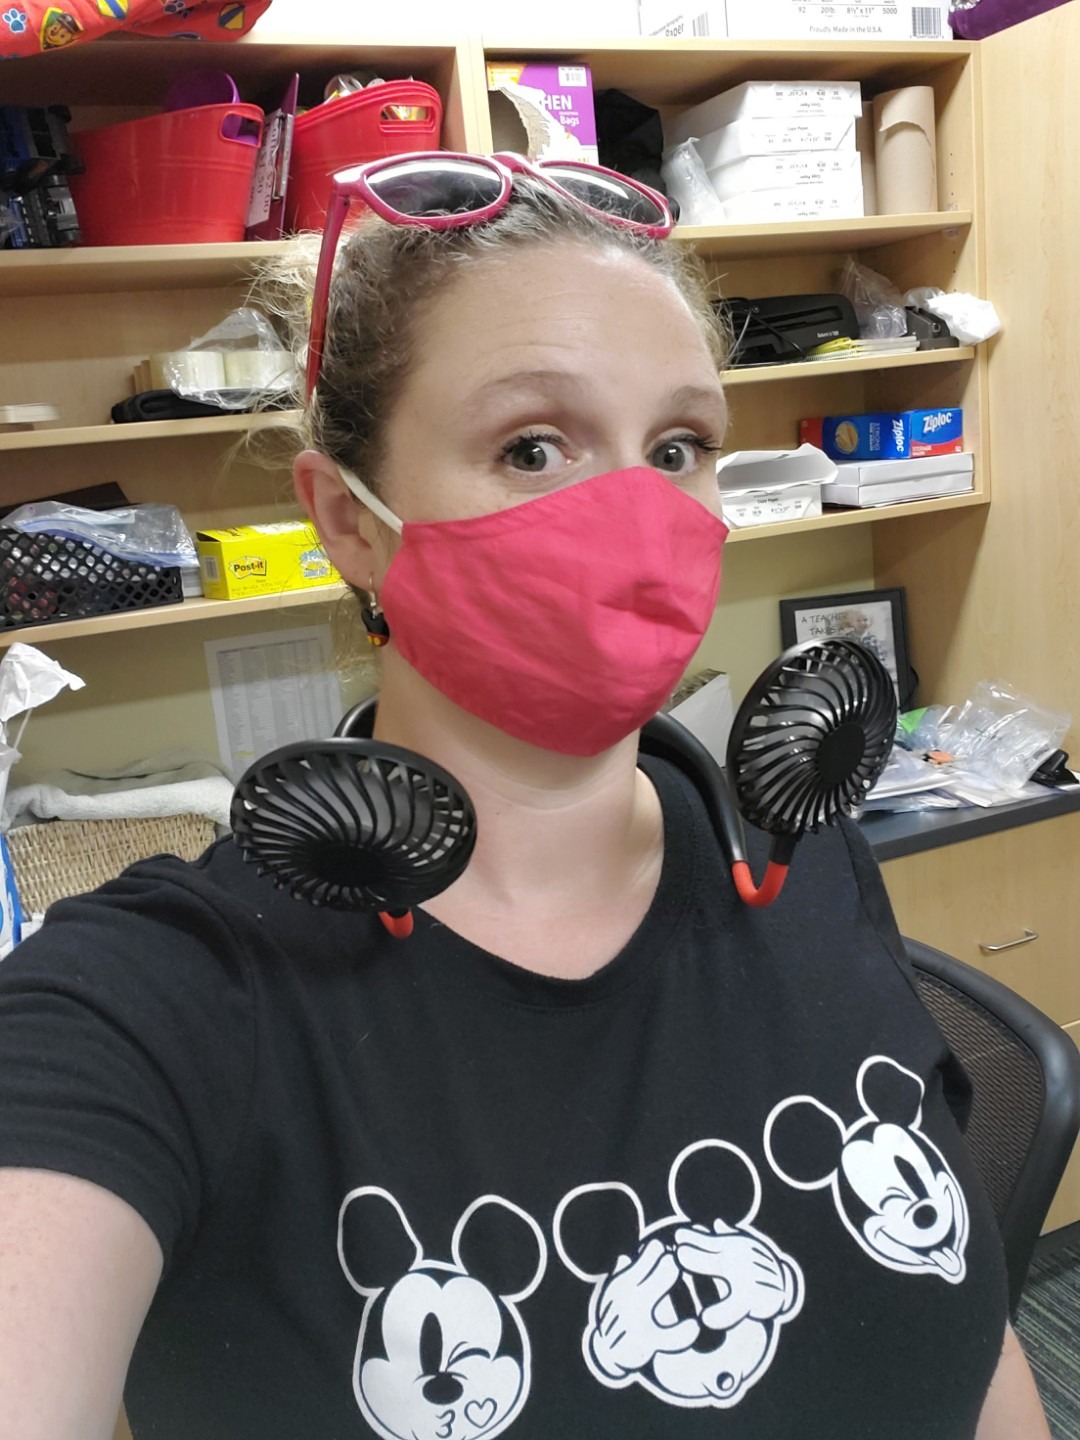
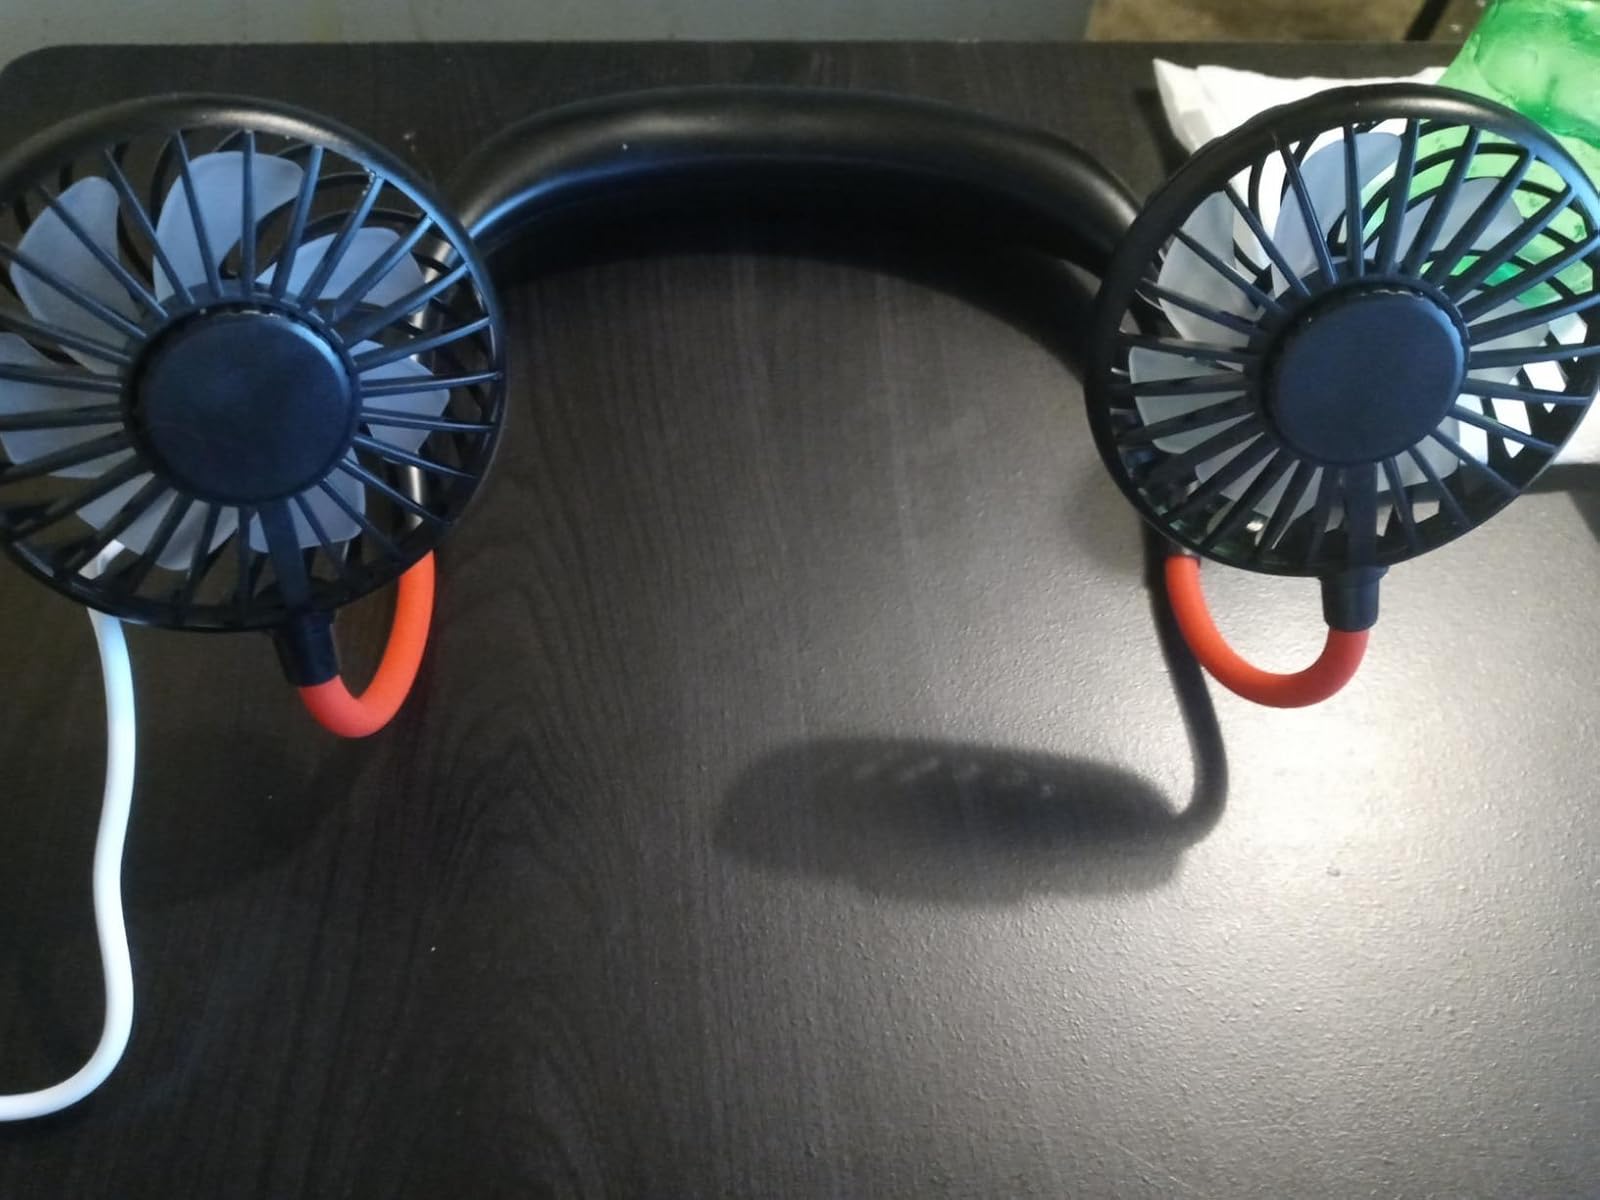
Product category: fan
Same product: yes